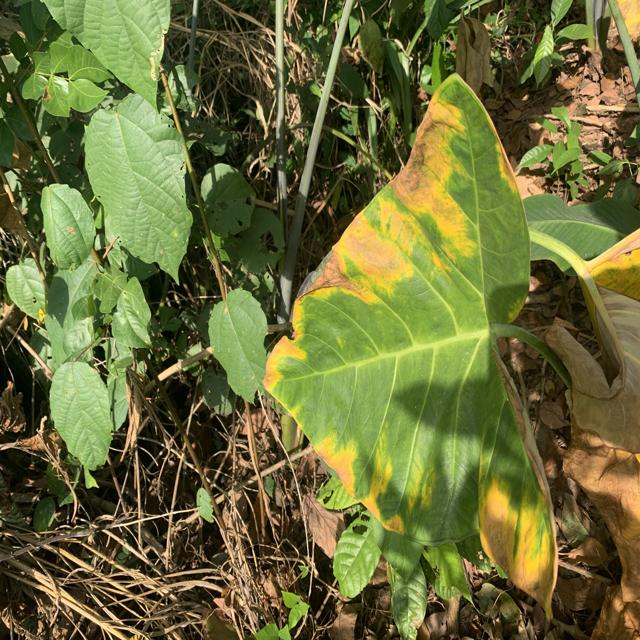
Label: Early_Blight